The King of Paris (1930 French-language film)

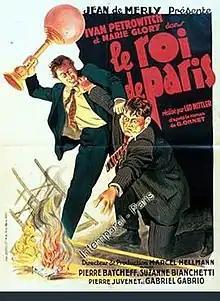

The King of Paris is a 1930 French-German film directed by Leo Mittler and starring Iván Petrovich, Marie Glory and Pierre Batcheff. It is the French-language version of the German film "The King of Paris", part of a trend of making multi-language versions during the early years of sound.